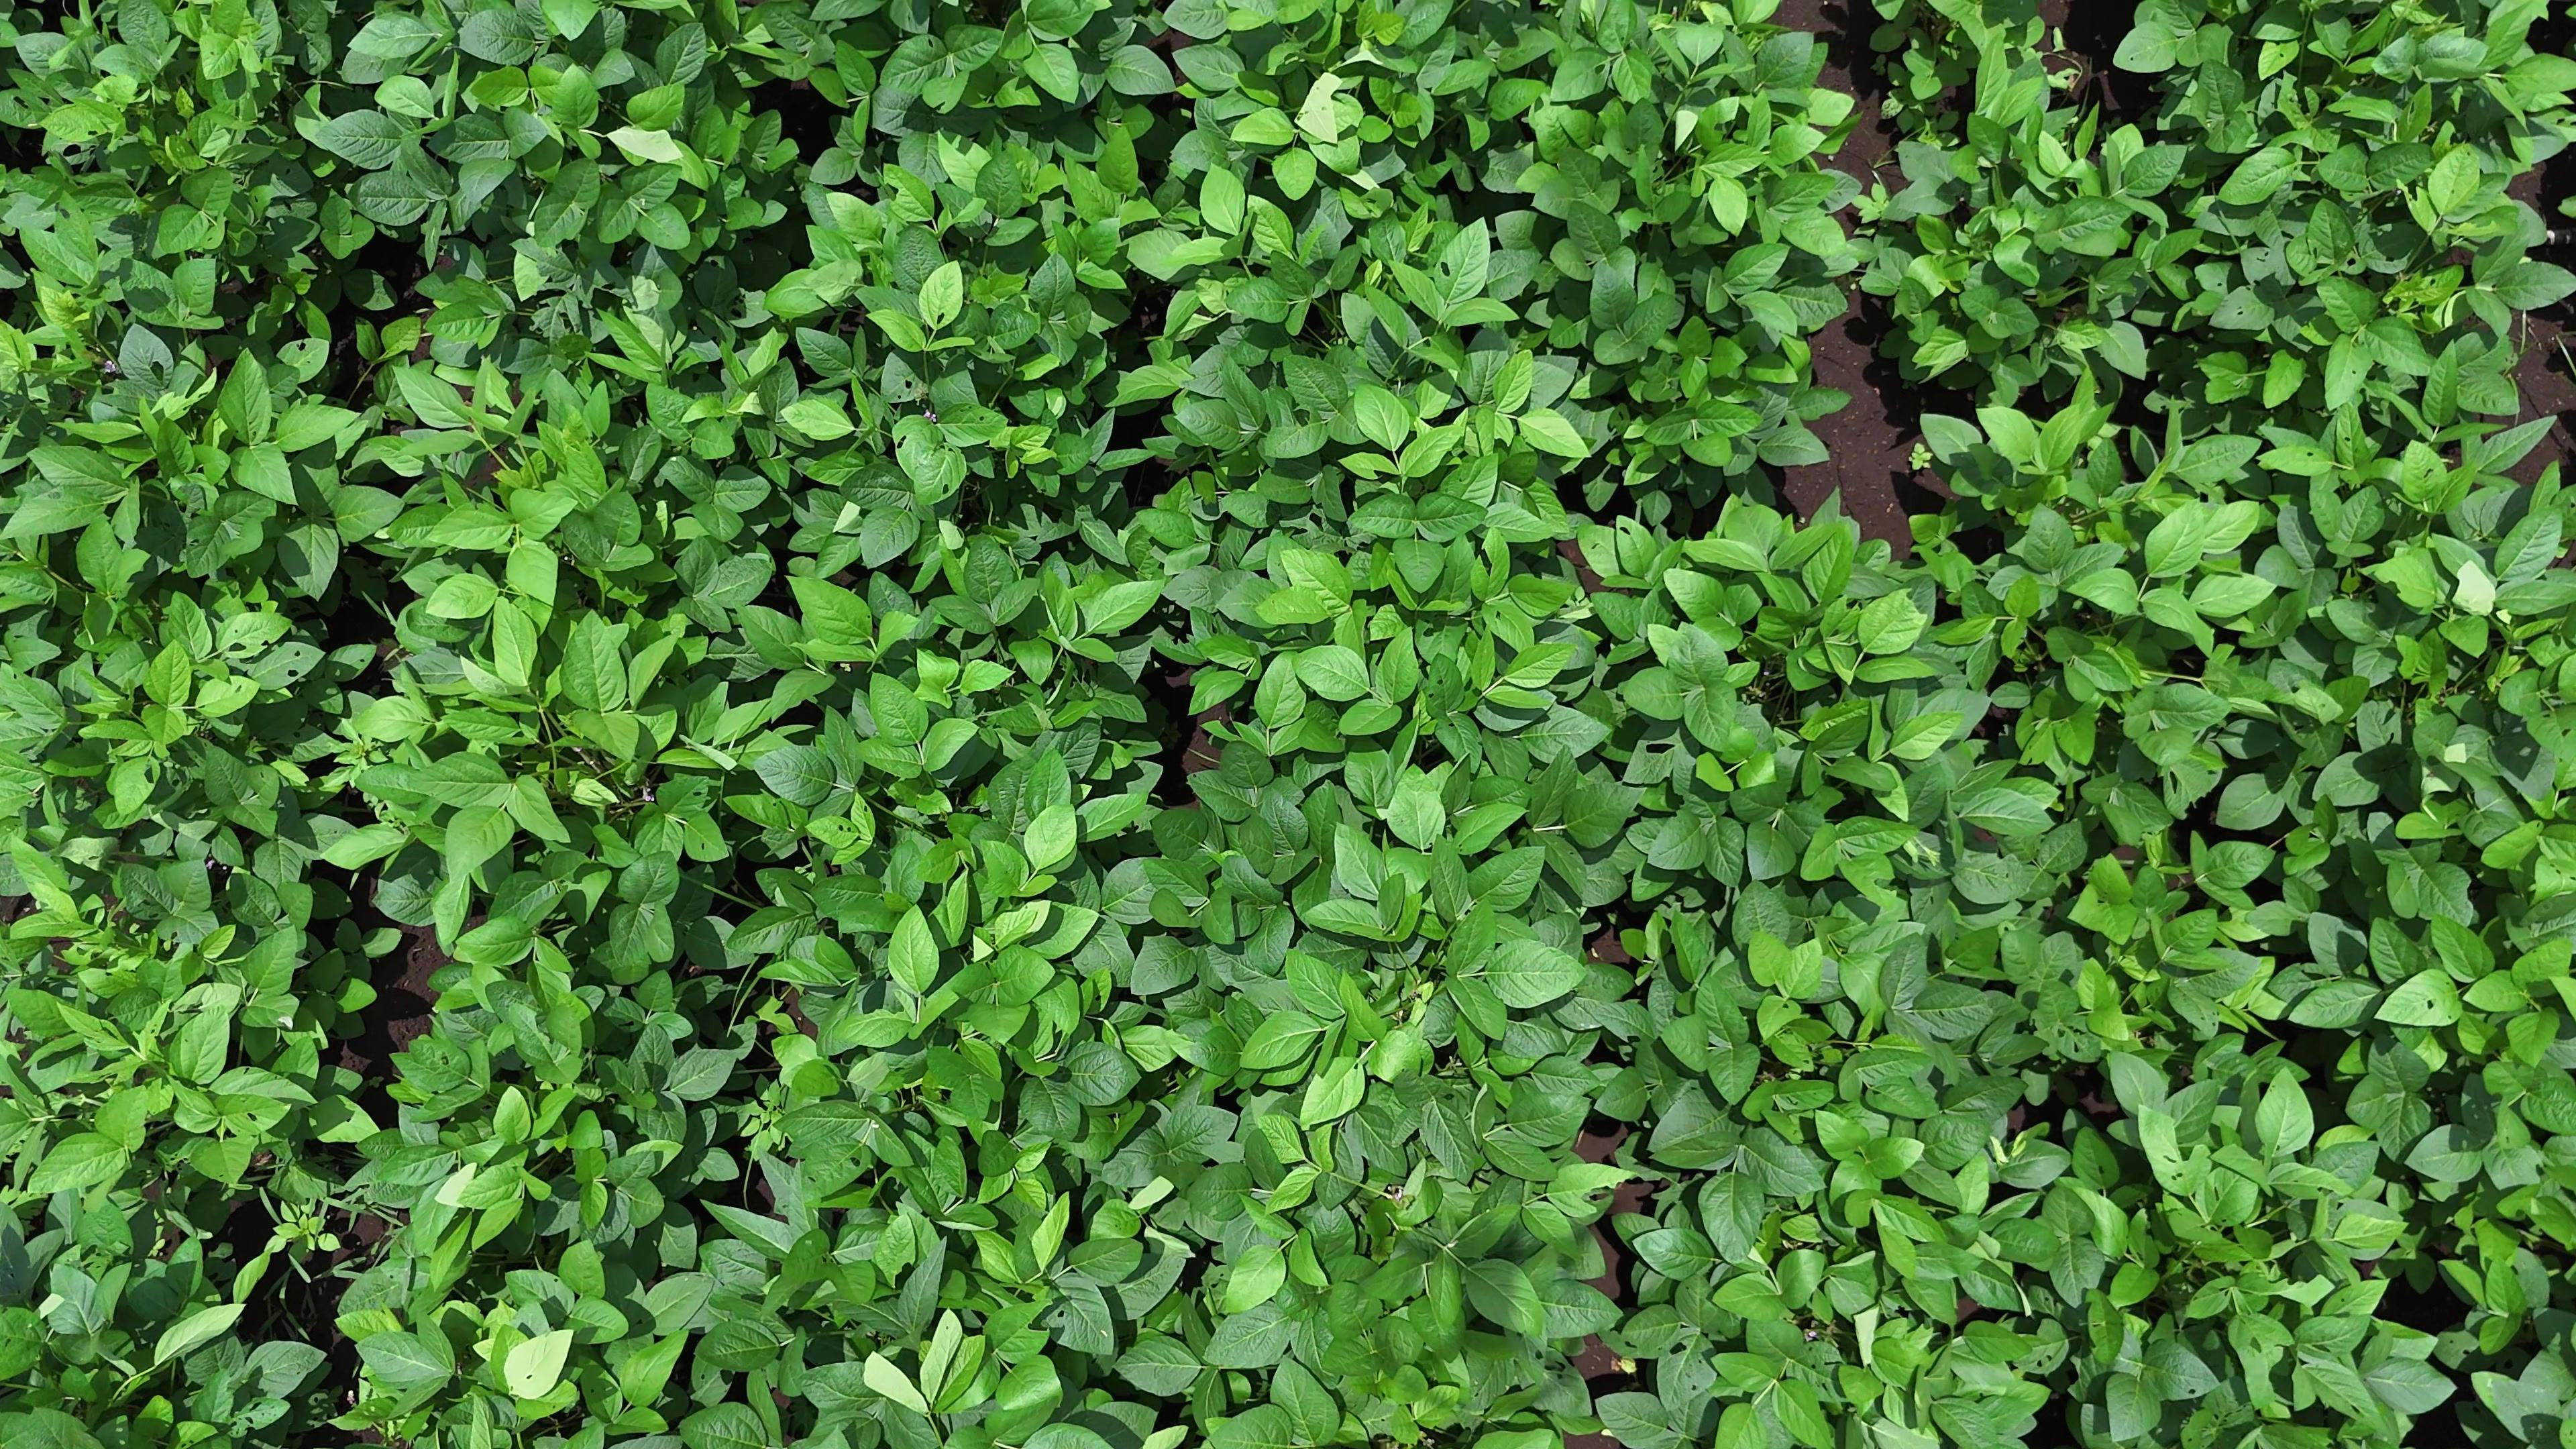
Label: Healthy